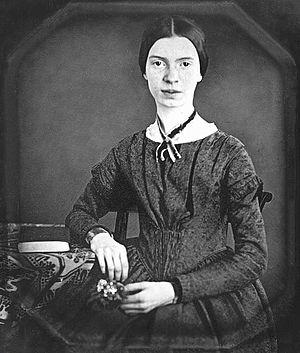
INFP est l'un des seize types psychologiques du test Myers-Briggs Type Indicator. Il est l'un des quatre types appartenant au tempérament Idéaliste.
Les poètes de cette liste sont nés aux États-Unis, ou ont publié la majeure partie de leurs œuvres lorsqu'ils vivaient aux États-Unis.